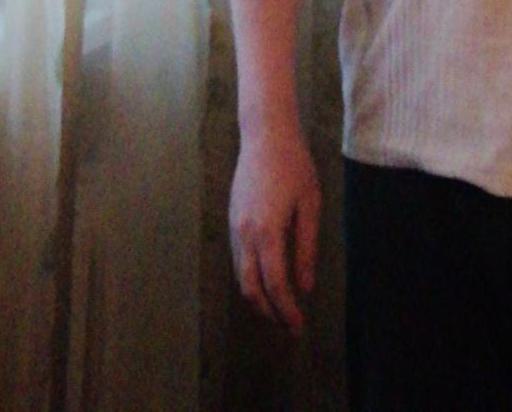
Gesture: no_gesture